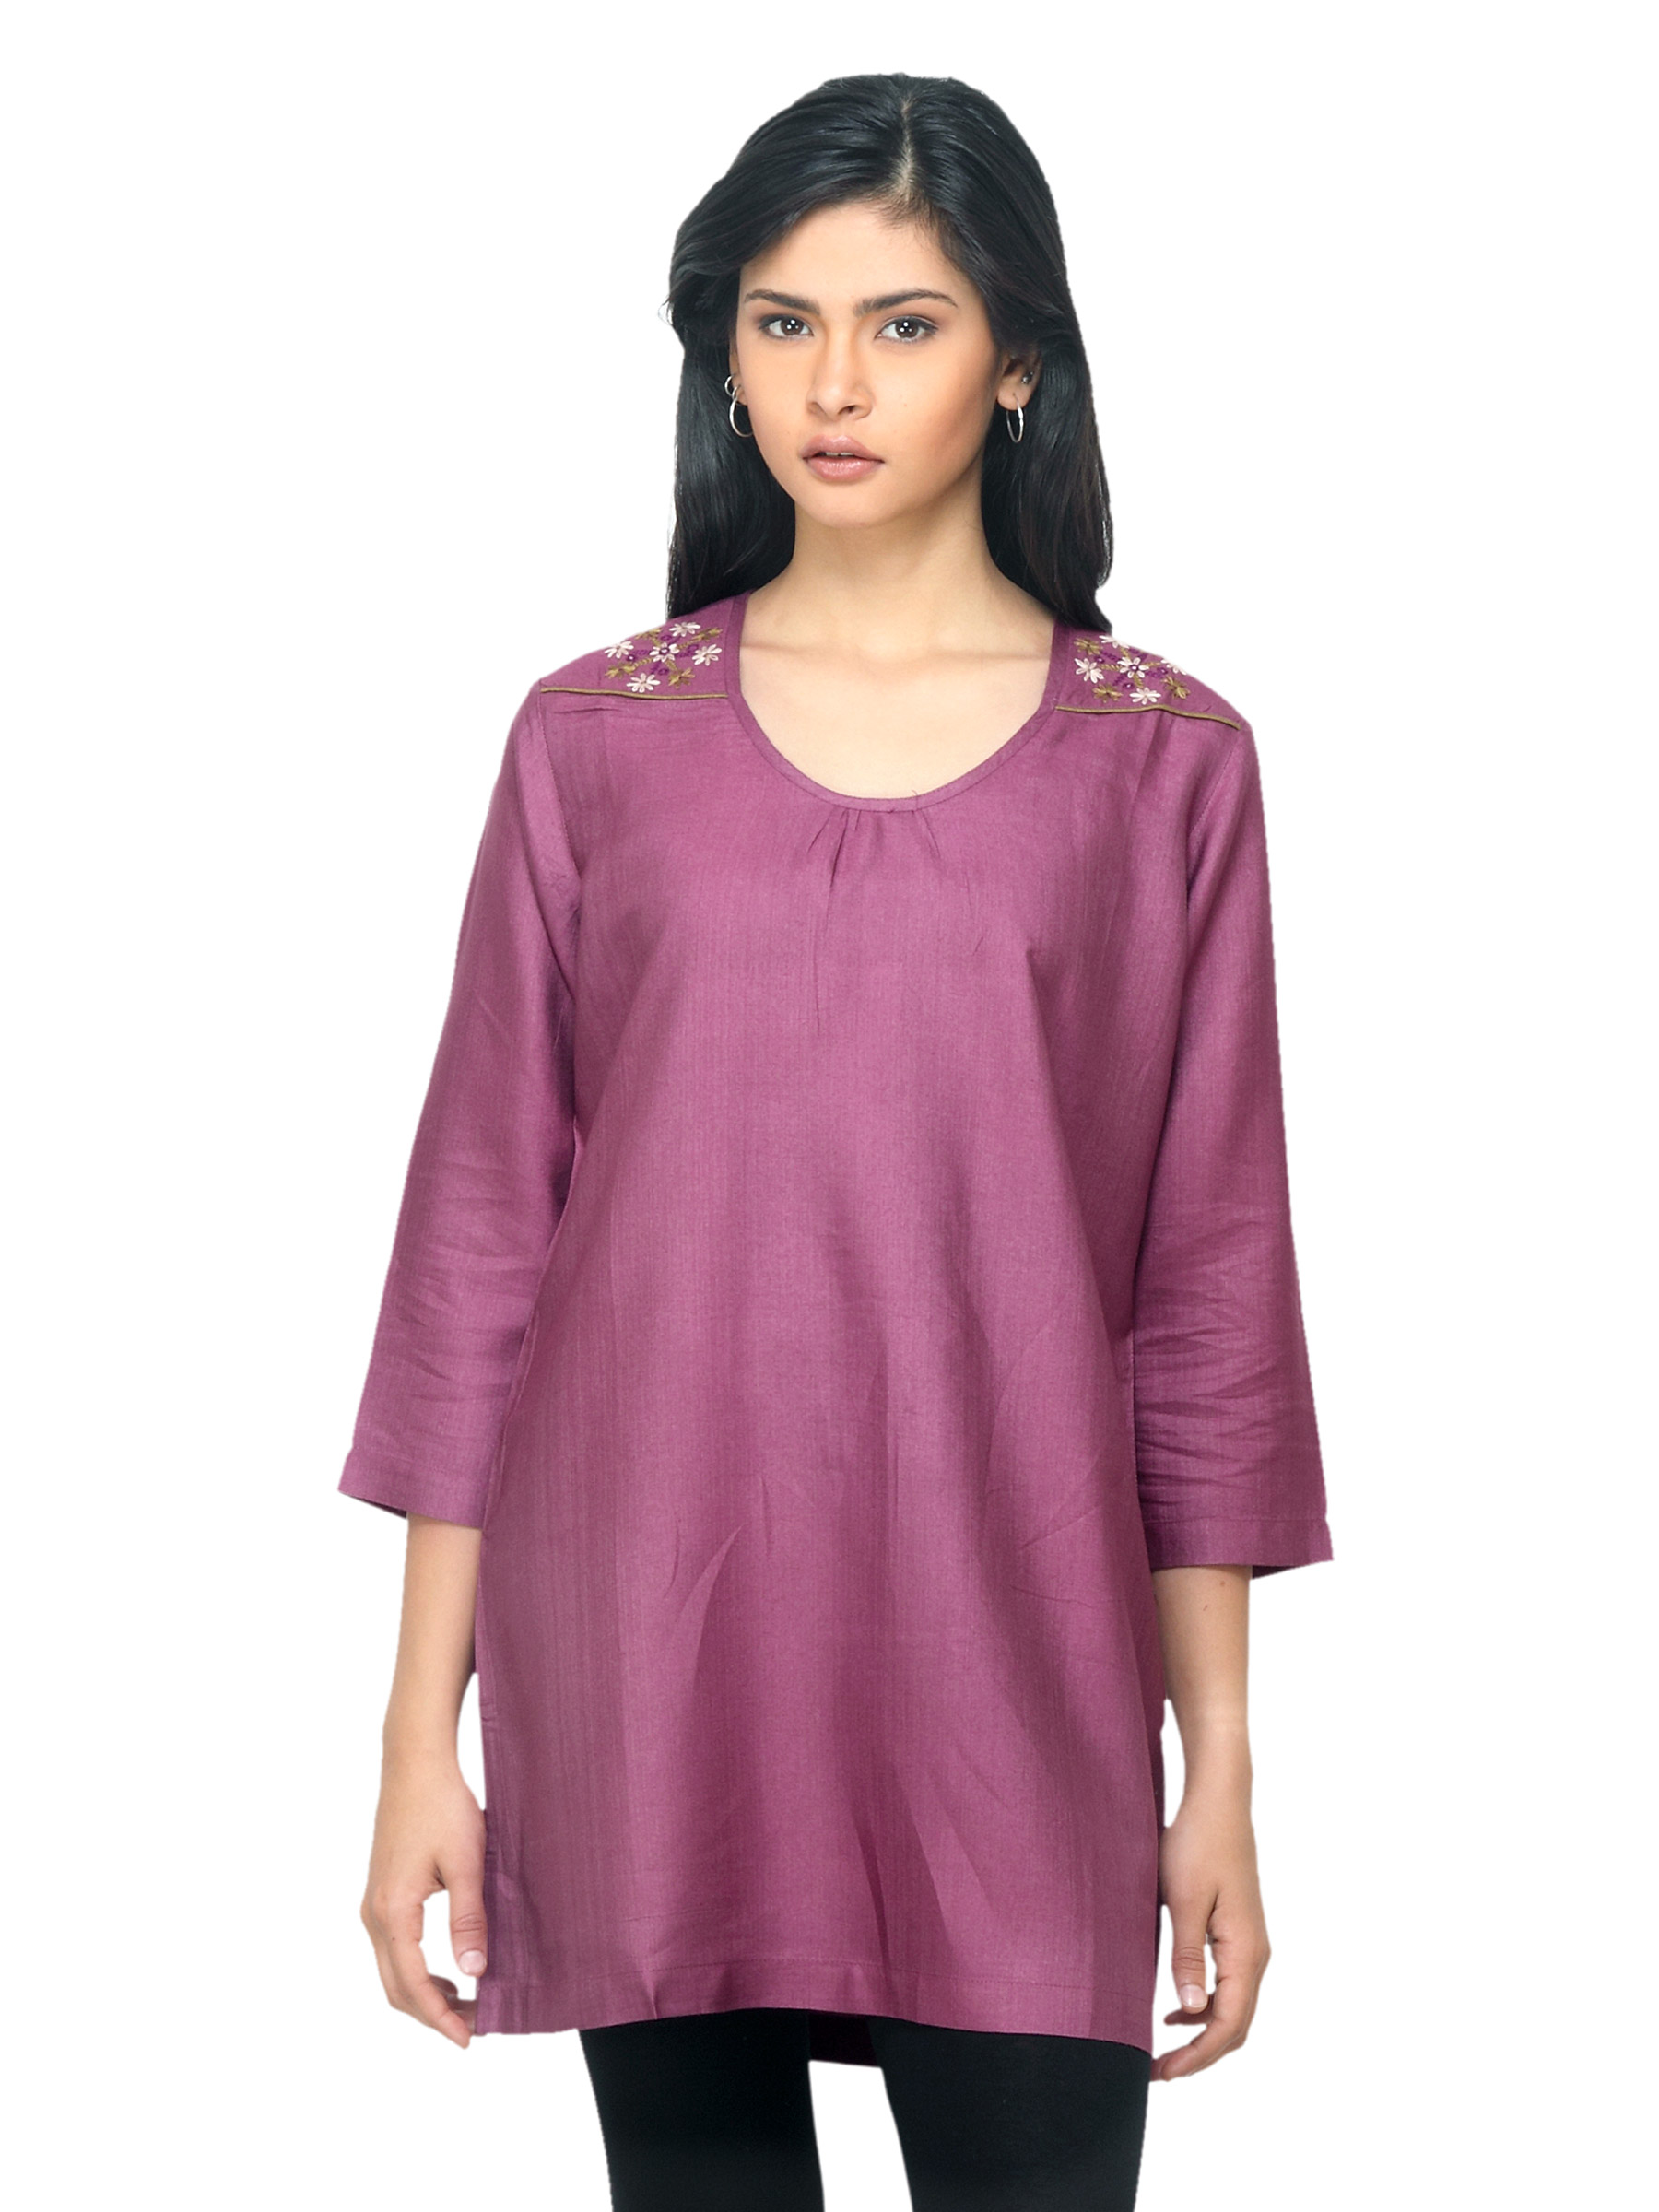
Fabindia Women Purple Silk Kurti
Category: Apparel / Topwear / Kurtis
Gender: Women
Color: Purple
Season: Summer 2012
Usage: Ethnic